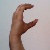
The image shows a hand gesture representing the letter 'C' in Indian Sign Language.